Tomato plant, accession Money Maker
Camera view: tilt-top (135 deg); turntable rotation: 300 degrees
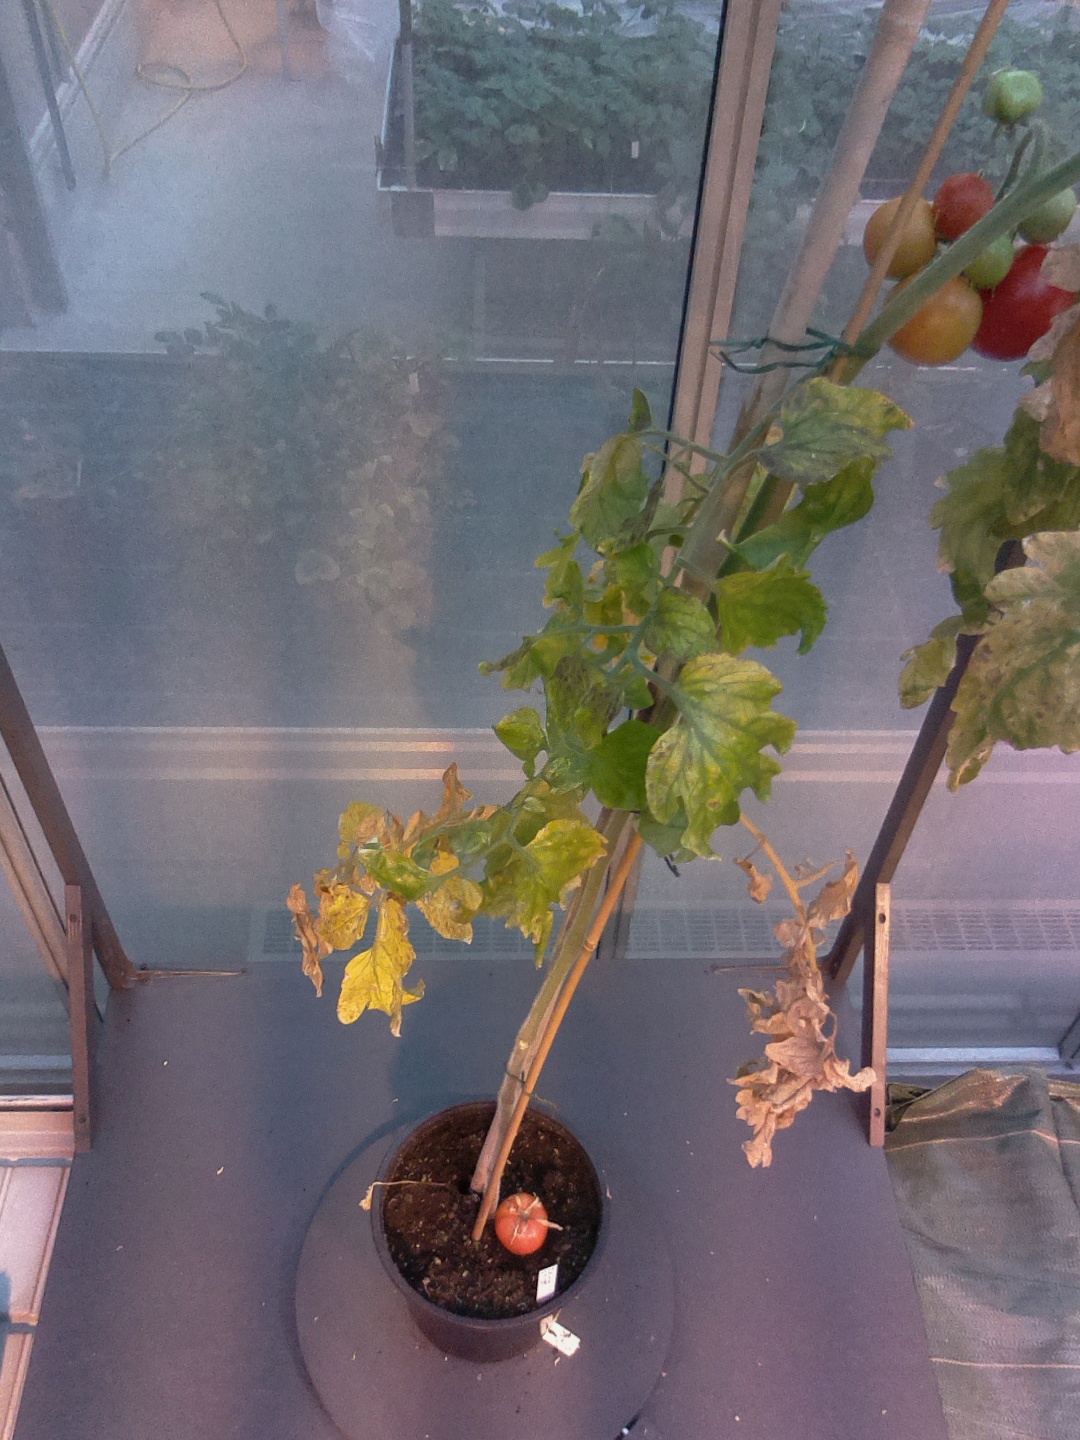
BBCH growth stage 82: 20%-30% of fruits show typical fully ripe color